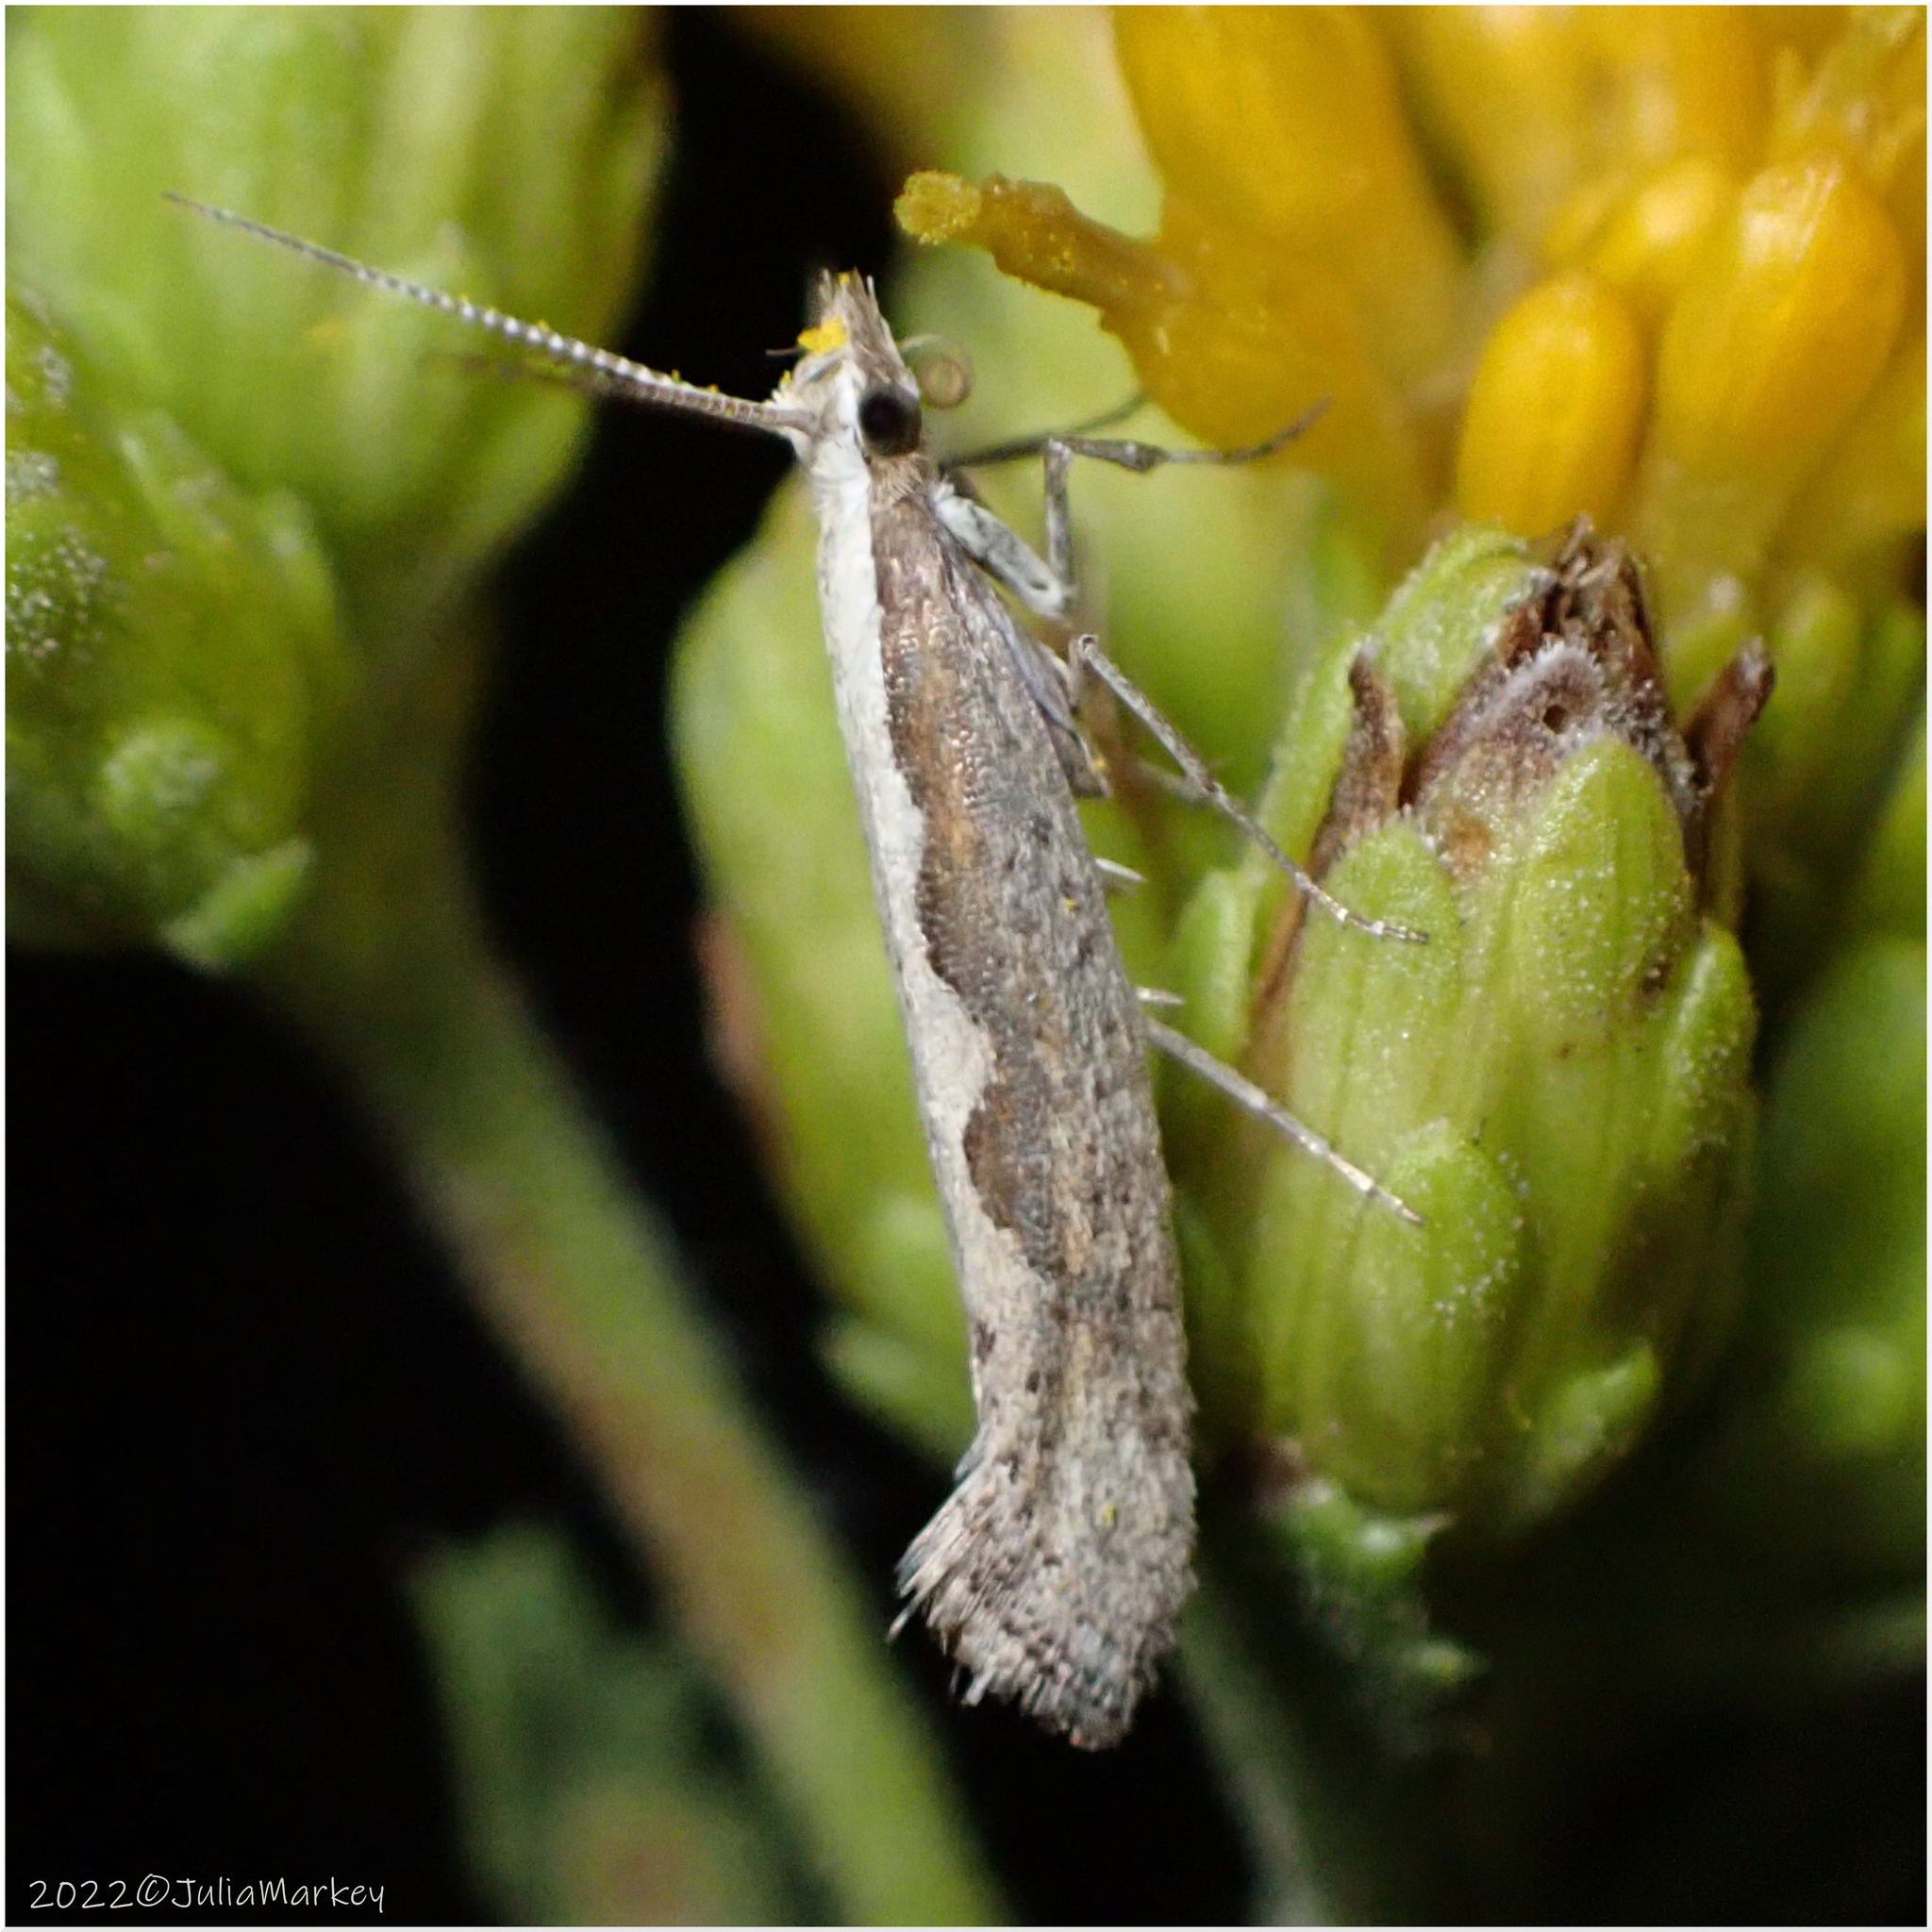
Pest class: diamondback_moth